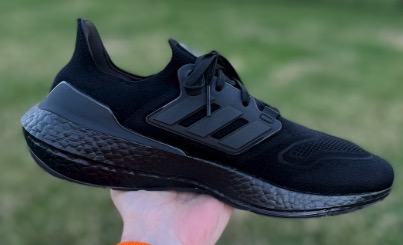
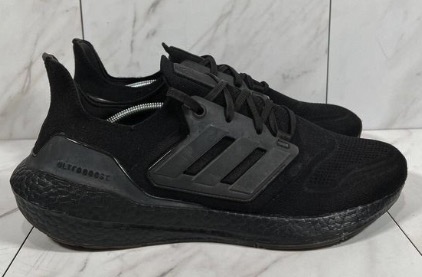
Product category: misc
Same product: yes